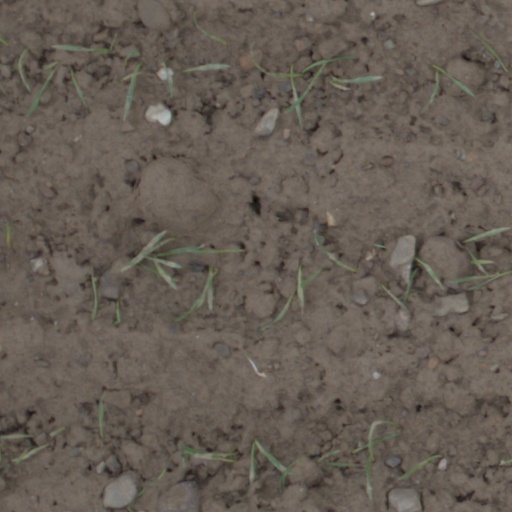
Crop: wheat